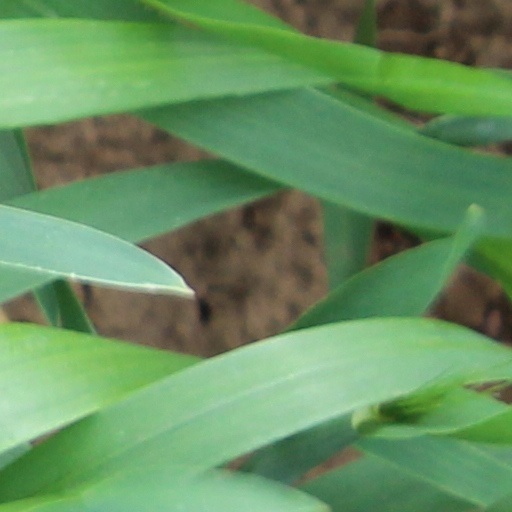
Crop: wheat